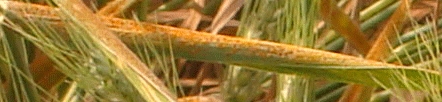
Label: Wheat___Brown_Rust